Rodney Elliott

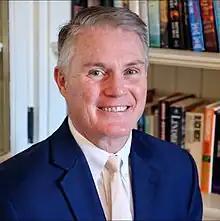
Elliott in 2023

Rodney Elliott (born 1960) is an American politician who has represented the 16th Middlesex District of Massachusetts in the Massachusetts House of Representatives since 2023. He previously served as the mayorof Lowell, Massachusetts from 2014 to 2016, and served on the city's council from 1997 to 2022.